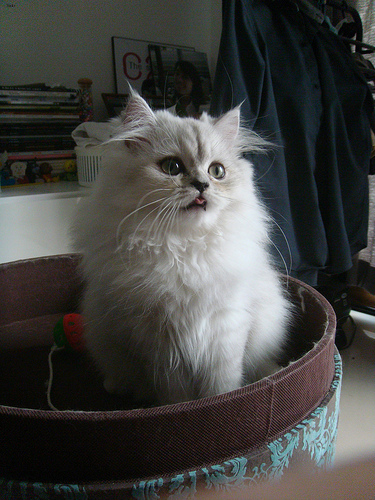
Animal: cat
Breed: persian